Im Dienst des Diktators

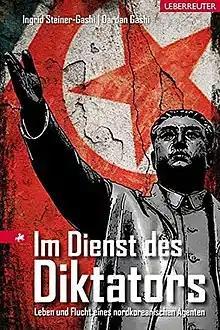

Im Dienst des Diktators: Leben und Flucht eines nordkoreanischen Agenten (en: "In the Dictator's Service: the Life and Flight of a North Korean Agent") is a biography of North Korean defector Kim Jong Ryul that reveals information on the luxurious lifestyle of North Korea's Eternal President Kim Il Sung and his son Kim Jong Il. Austrian journalists Ingrid Steiner-Gashi and Dardan Gashi authored the book, and Ueberreuter published it in March 2010.